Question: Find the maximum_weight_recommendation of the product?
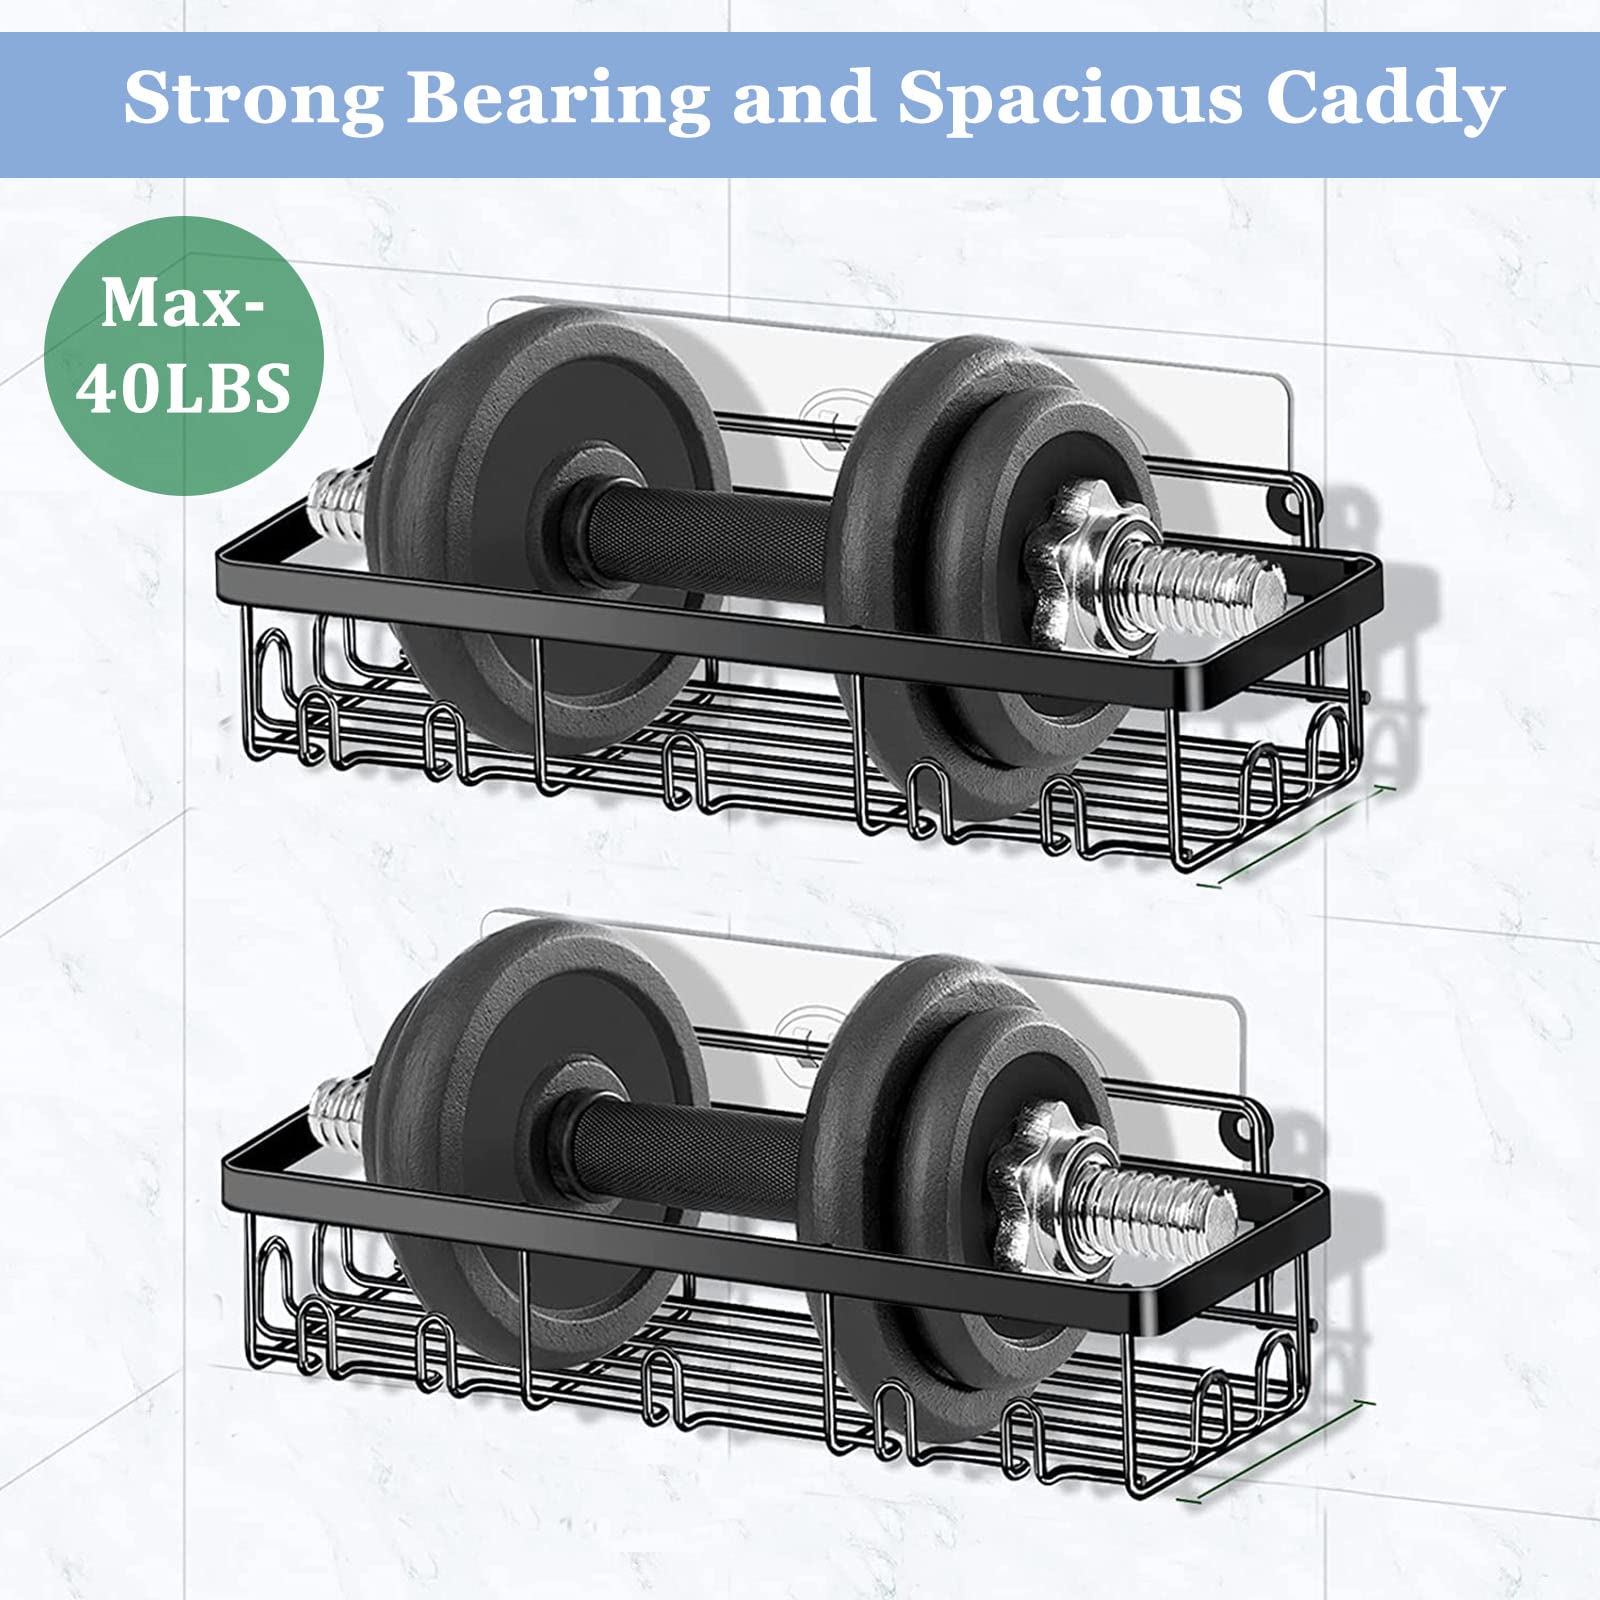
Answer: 40.0 pound